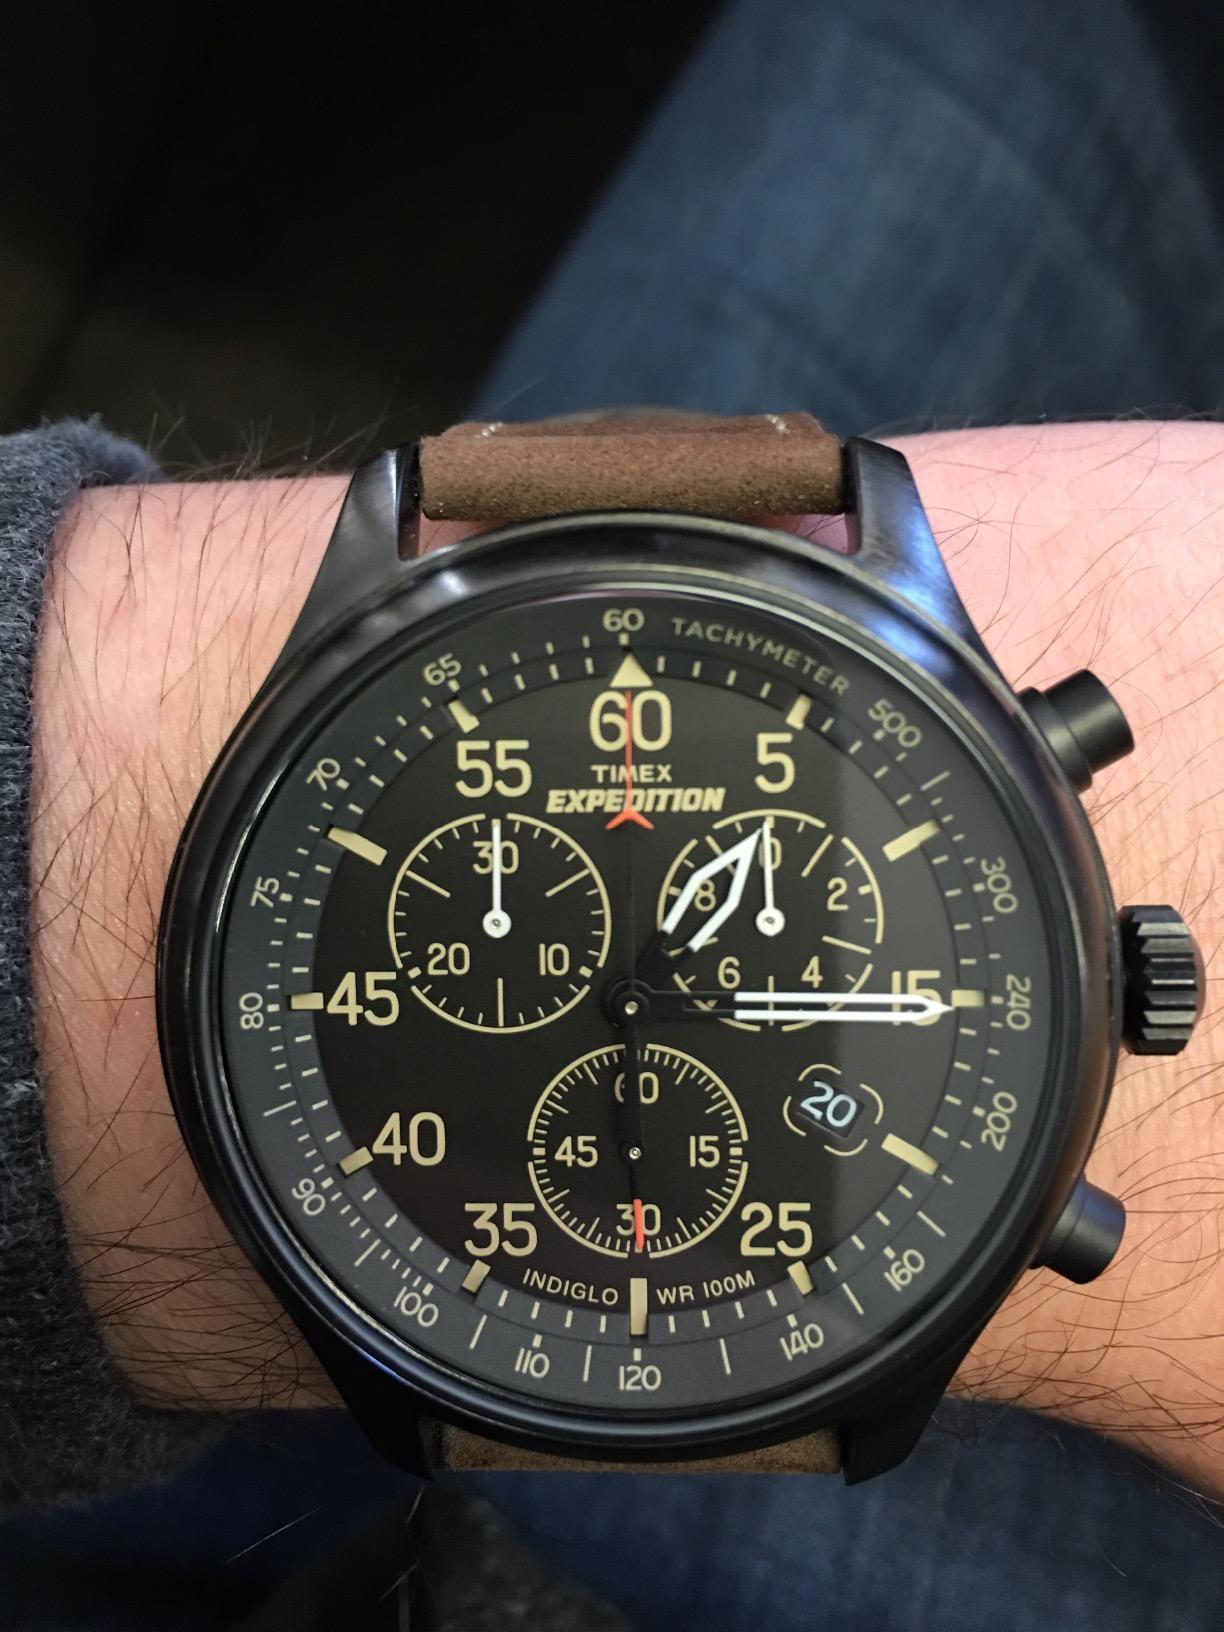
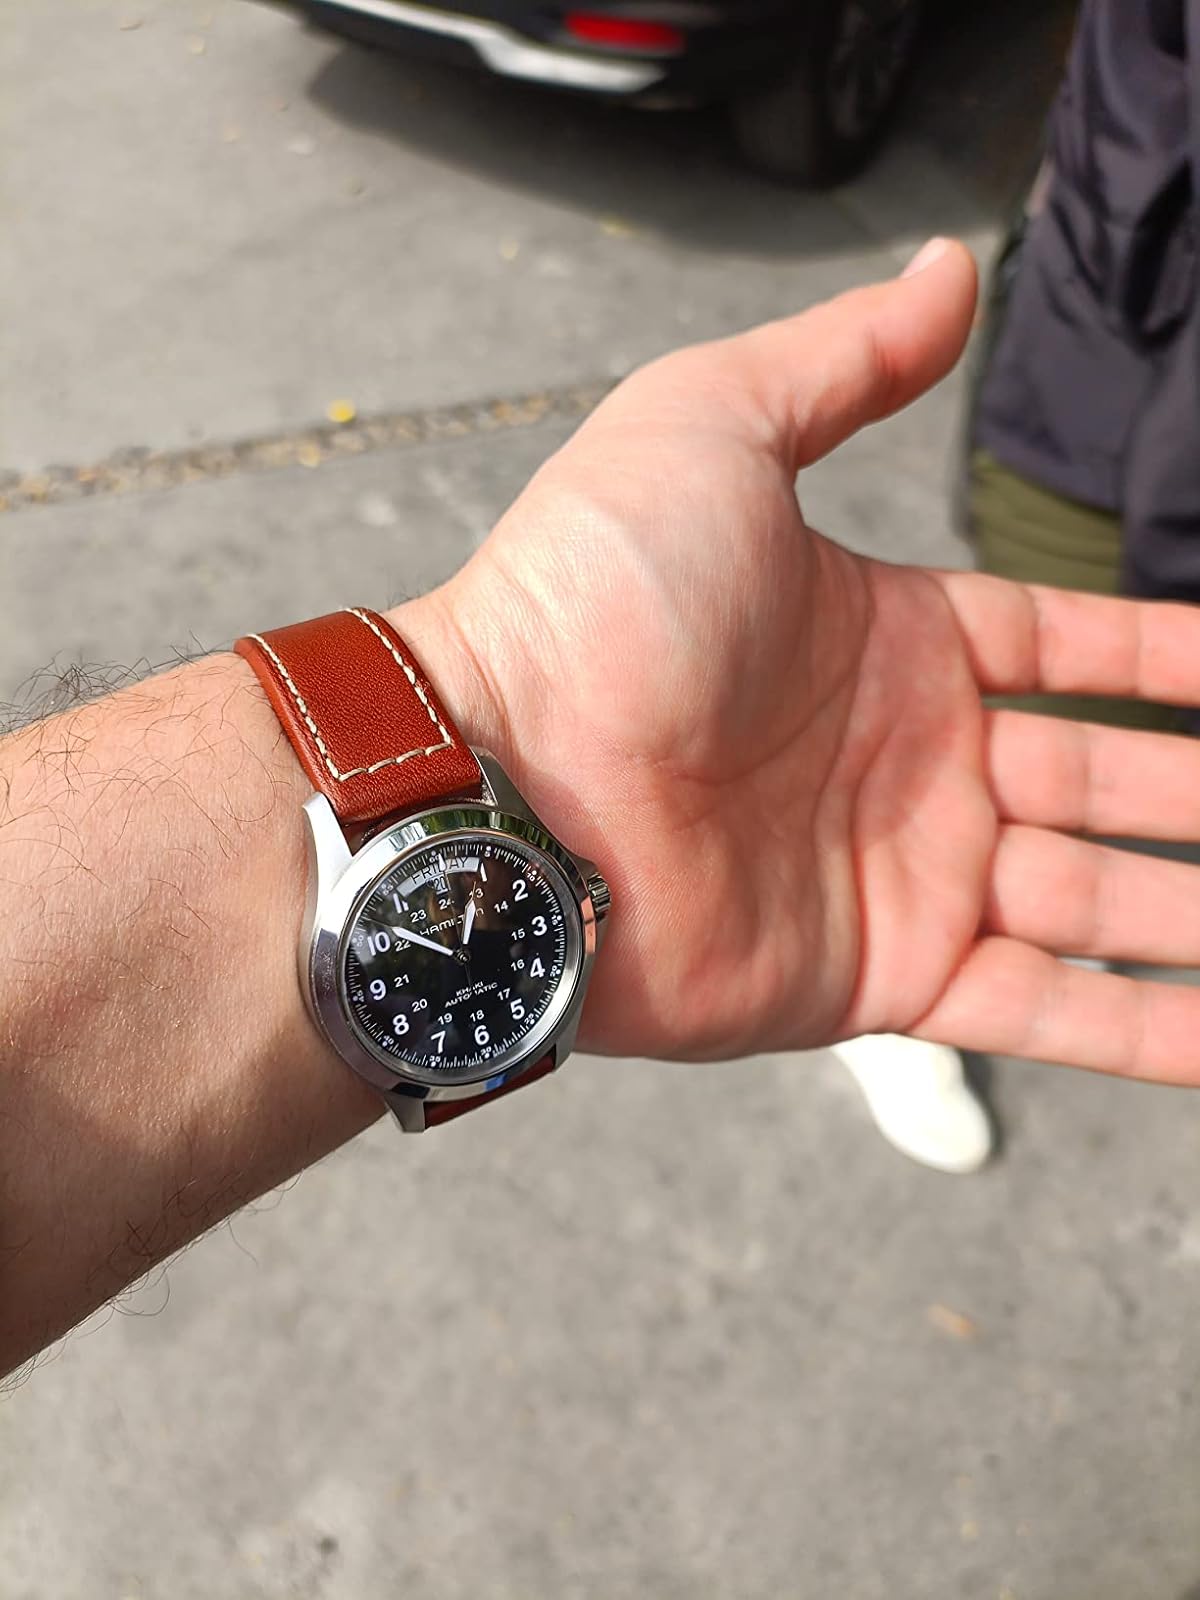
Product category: accessories_watch
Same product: no